Fort Mason

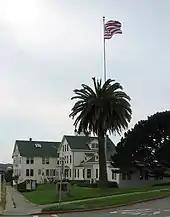
GGNRA headquarters building in Upper Fort Mason

During World War II, Fort Mason became the headquarters of the San Francisco Port of Embarkation, controlling a network of shipping facilities that spread across the Bay Area. Thirteen installations in the San Francisco area beyond Fort Mason were part of the San Francisco POE. Oceangoing ships used 20 piers with 43 berths with the port having storage space of in warehouses, in transit sheds and of open space storage. Other facilities included the piers at Alameda, the Richmond Parr Terminals, an Air Force depot, the Emeryville Ordnance Shops, Hamilton Field for air shipments and the Presidio which included an animal depot. The Stockton Piers and the Humboldt Bay Piers were more distant elements of the port. The largest facility in the bay was what was to become the Oakland Army Base at the terminus for the transcontinental railroads. Camp Stoneman was the principal troop staging area for and under the command of the San Francisco Port of Embarkation.